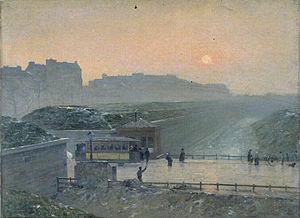
Selon la base Joconde
René Billotte, né Marie Toussaint René Billotte à Tarbes le 24 juin 1846 et mort à Paris 17ᵉ le 1ᵉʳ novembre 1914, est un peintre français.